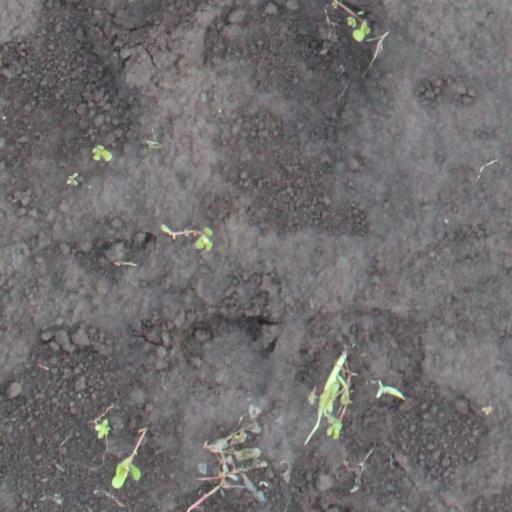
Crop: soybean